Pallamallawa

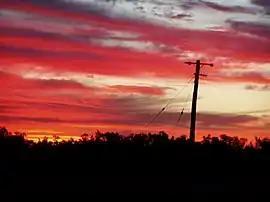
Sunset in Pallamallawa

Pallamallawa or "Pally" is a small rural village approximately 30 kilometres east of Moree, in north-western New South Wales, Australia. It is on the banks of the Gwydir River, two kilometres north of the Gwydir Highway between Inverell and Moree. At the , Pallamallawa had a population of 253 people.